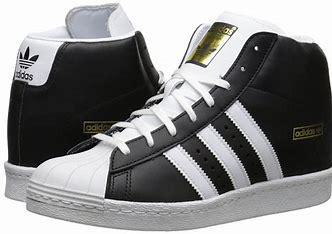
Brand: Adidas
Model: Superstar